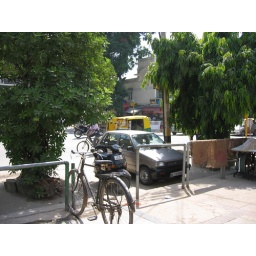
This is where Bret was lifted in his chair up several steps from street to sidewalk area.